Eugene Bourdon (architect)

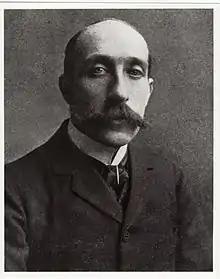
Black and white photograph portrait of Professor Eugene Bourdon from the Archives and Collections of the Glasgow School of Art

Eugene Bourdon (16 July 1870 – 1 July 1916) was a Professor of Architectural Design at the Glasgow School of Art, and was influential in the development of architectural thinking and education in Glasgow in the early 20th century.